Enoch Moore (loyalist turned rebel)

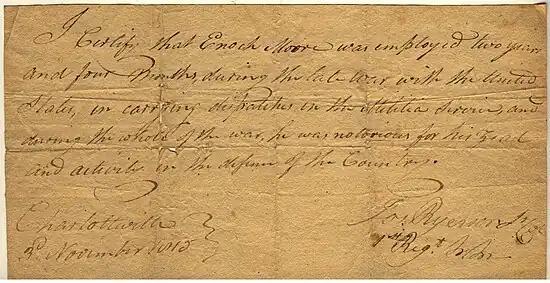

Enoch Moore (April 16, 1779– August 1841) was involved in political matters in British North America, and was convicted of high treason and sentenced to hang. His sentence was first commuted to transport to Van Diemen's Land, and then to parole. He eventually returned to, and died in, the United States of America.